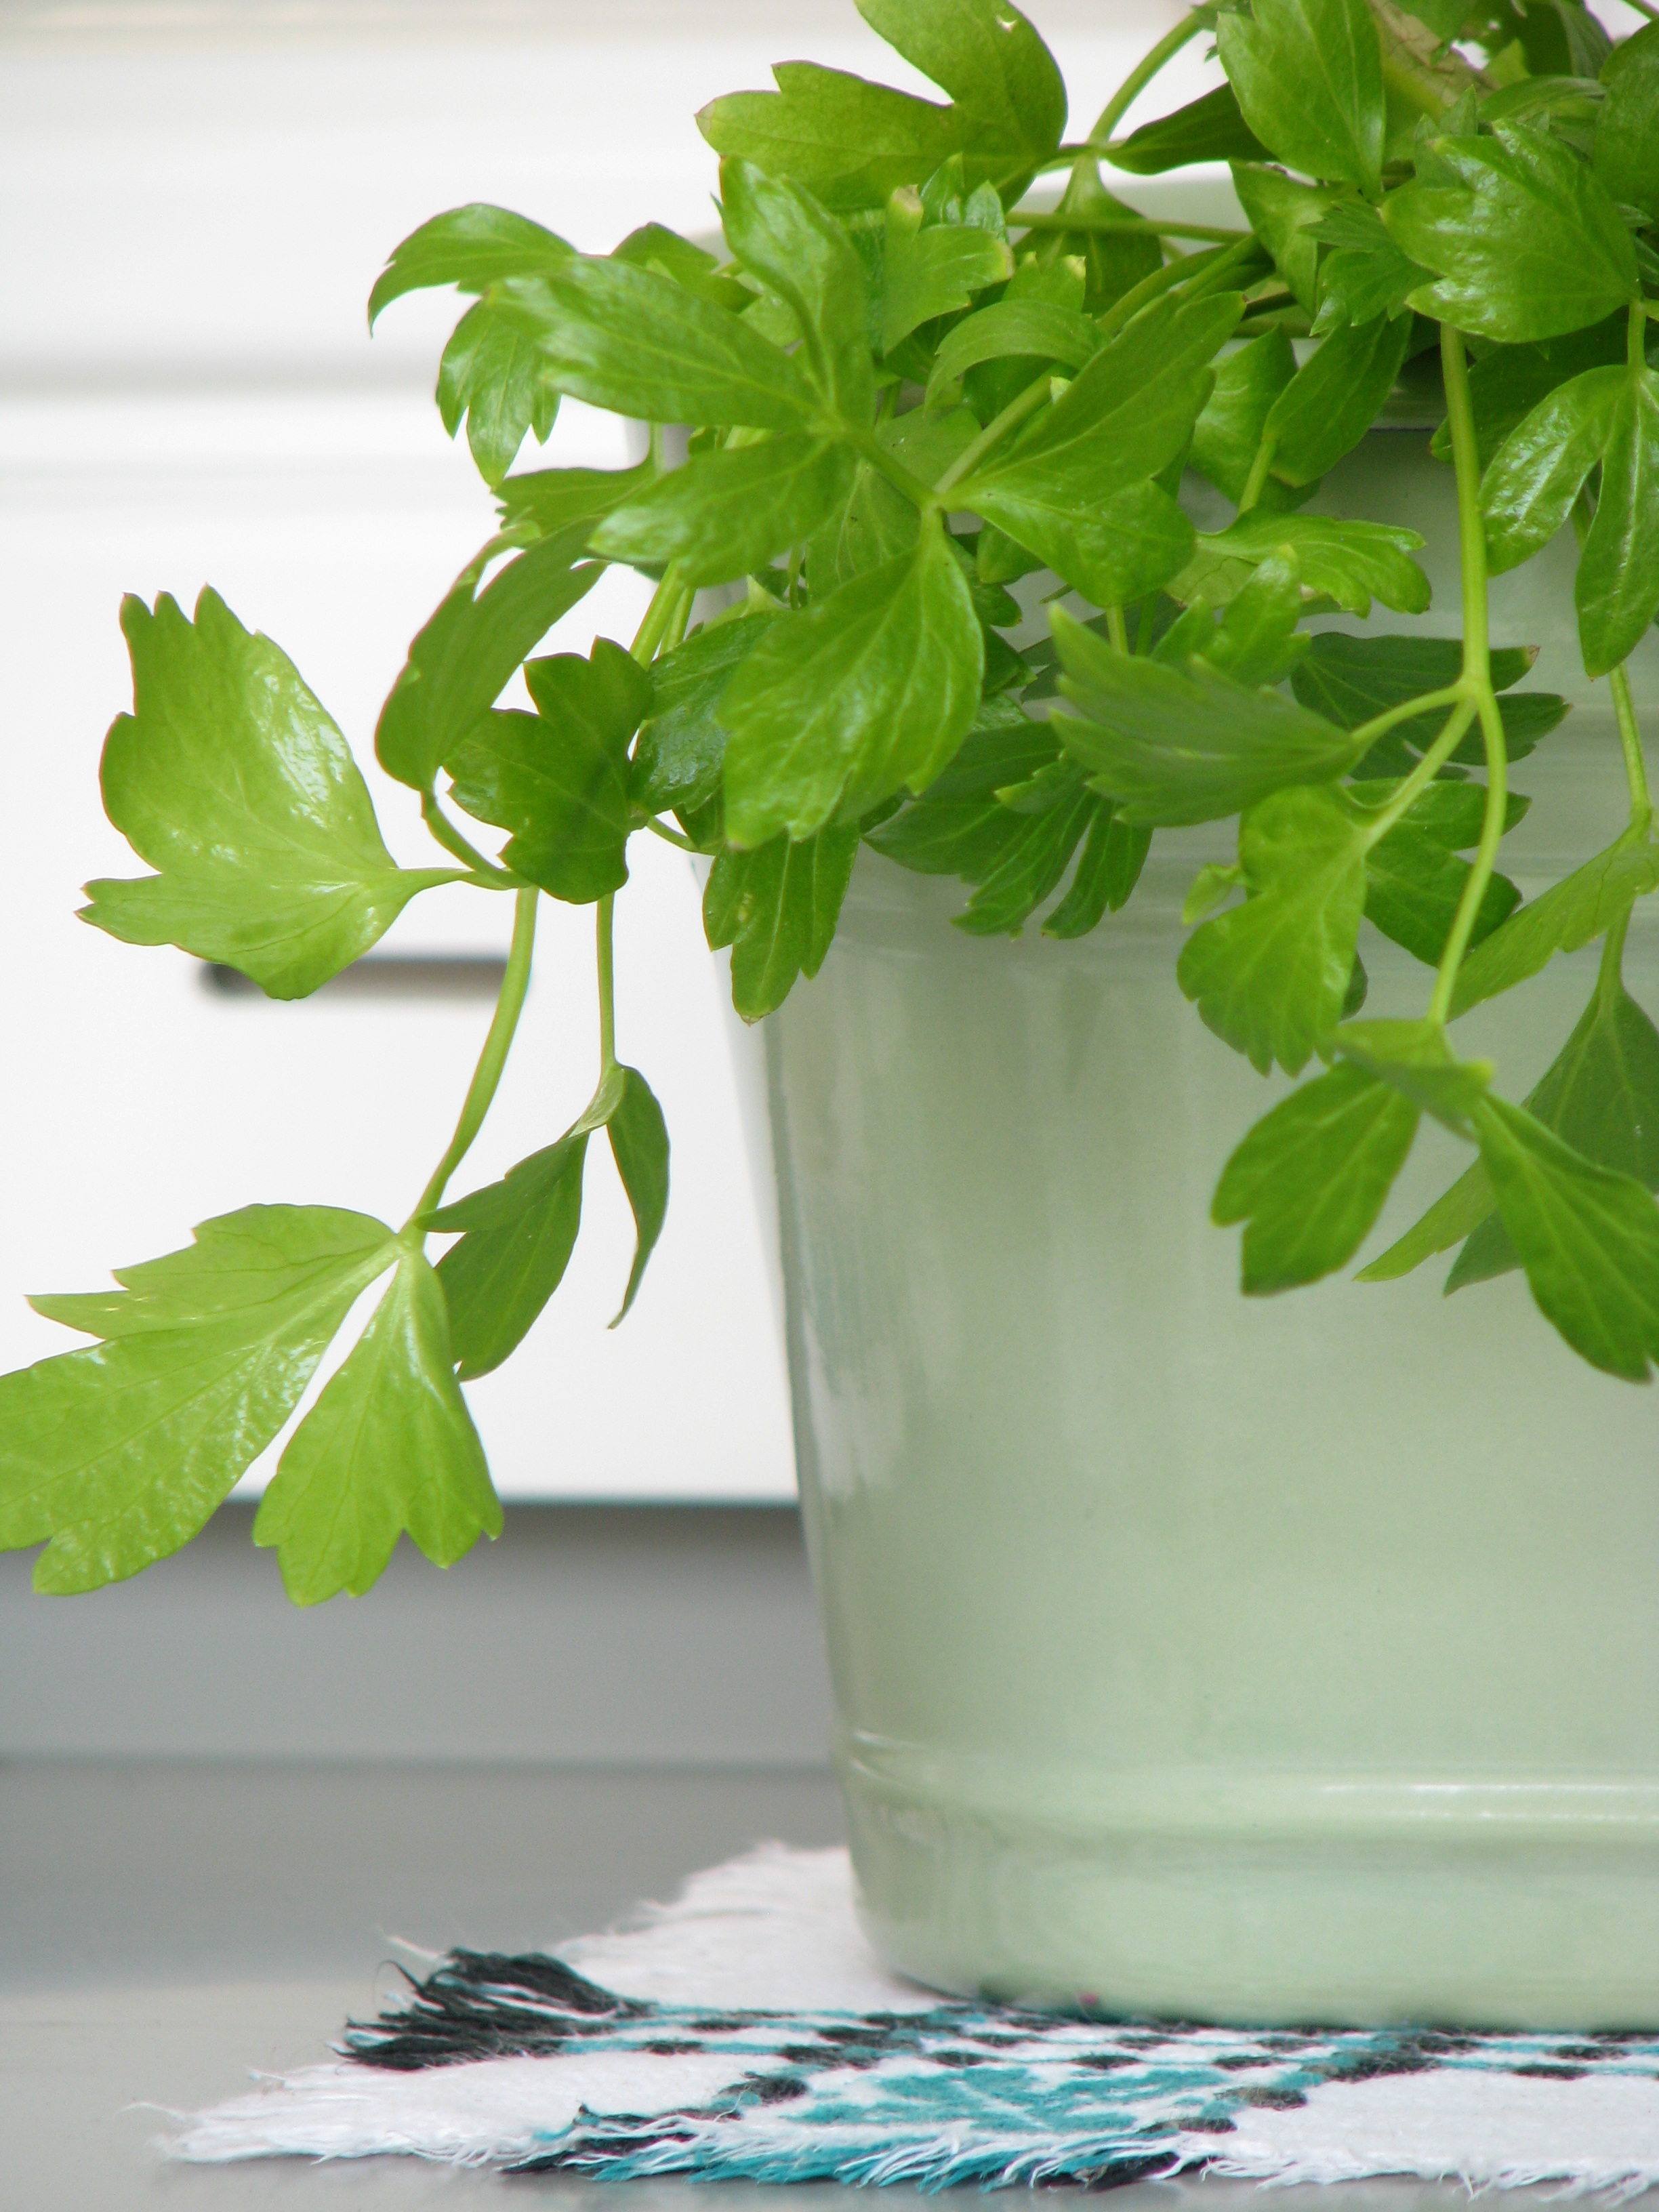
plant, flower, food, green, herb, produce, vegetable, healthy, basil, leaves, flowerpot, land plant, fines herbes